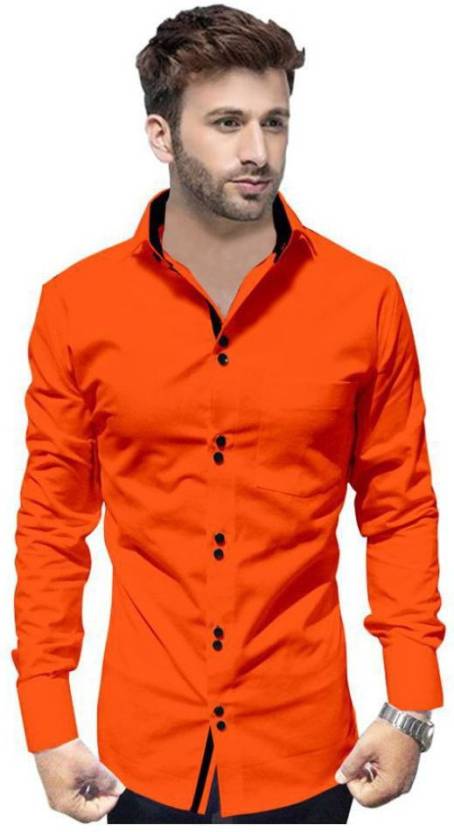
Product: Men Regular Fit Striped Spread Collar Casual Shirt
Price: ₹289
Colors: Orange
Pattern: Striped
Description: GONSGADAPP Pump up your style statement with this shirt in any formal or casual occasion. Shirts will always come to your rescue when you are confused with your outfit. If you heading for a Sunday outing with friends or family, team this shirt with a pair of jeans and sneakers and build your cool and casual personality.
Other details: Note: product color may slightly vary due to photographic lighting sources or your monitor setting